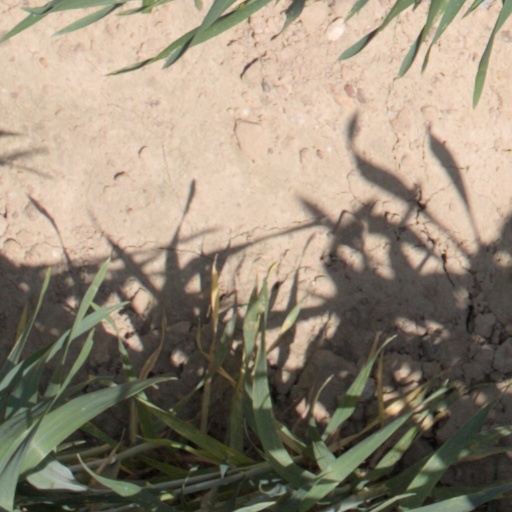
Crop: wheat